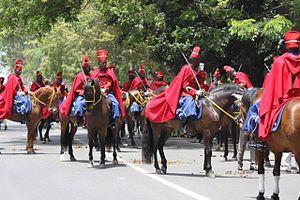
Spahis sénégalais lors de l'Investiture de Macky Sall à Dakar, Sénégal, le 2 avril 2012.
Les spahis sont à l'origine un corps de cavalerie traditionnel du dey d'Alger, d'inspiration ottomane. Corps de prestige, il est ensuite, après la conquête de l'Algérie par la France, intégré à l'Armée d'Afrique qui dépendait de l’armée de terre française. Le modèle des corps de cavalerie spahis inspire ensuite celui d'autres corps en France métropolitaine et dans d'autres pays sous domination française.
Les Forces armées du Sénégal ont pour mission d'assurer la défense nationale et dans ce but, d'assurer en tous temps, en toutes circonstances et contre toutes les formes d’agression, la sécurité et l’intégrité du territoire du Sénégal et de sa population.
Les Spahis sénégalais sont une unité de cavalerie de l'armée française de la colonie du Sénégal. À partir de 1960, ils deviennent la composante principale de la Garde présidentielle de la République du Sénégal.